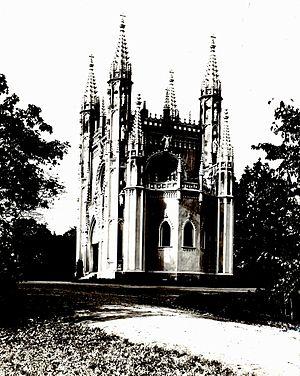
La chapelle Saint-Alexandre-Nevski est une ancienne église orthodoxe qui servait de chapelle familiale à la famille impériale de Russie, pendant ses séjours estivaux au palais de Peterhof, près de Saint-Pétersbourg. Elle est vouée à saint Alexandre Nevski et, fait exceptionnel, construite en style néogothique.